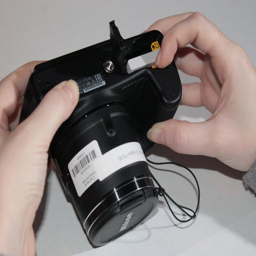
after the yellow tab is depressed , the battery should partially eject from the camera .